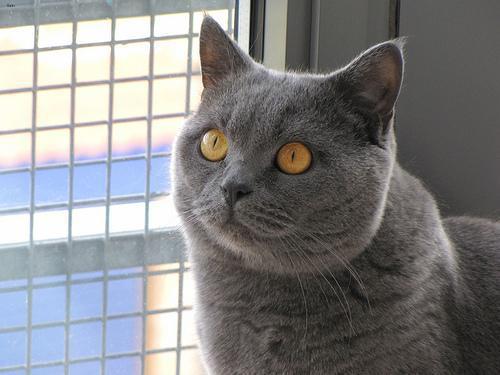
British Shorthair